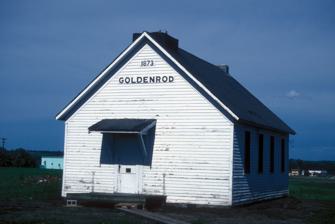
Building: Goldenrod Schoolhouse
Country: United States of America
Year built: 1873
United States historic place Goldenrod Schoolhouse U.S. National Register of Historic Places Show map of Iowa Show map of the United States Location 1600 S. 16th St. Clarinda, Iowa Coordinates 40°43′19″N 95°02′14.25″W / 40.72194°N 95.0372917°W / 40.72194; -95.0372917 Area less than one acre Built 1873 NRHP reference No. 75000697 Added to NRHP September 23, 1994 The Goldenrod Schoolhouse is a historic building located in Clarinda, Iowa , United States.  The 23-by-33-foot (7.0 by 10.1 m) one-room school was built in Fremont Township, northern Page County , in 1873. Jessie Field taught in the school at the turn of the 20th century.  She initiated a school program here in March 1901 that eventually developed into the 4-H organization. The building served as part of the Page County rural school system until 1960.  It was slated for demolition when it was saved and moved to the Page County Fairgrounds in Clarinda in 1965.  It was near to the place that Jessie Field had held the first Boys Farm Camp and Camp of the Golden Maids in 1910 and 1911.  The former school building was originally listed on the National Register of Historic Places in 1975. The land the old schoolhouse was located on was quite low and flooding and drainage had become a problem.  Changes in the city's water system would have affected the area.  The Nodaway Valley Historical Society had created a museum with a display of rural schools and the beginnings of 4-H near the fairgrounds.  The Goldenrod Schoolhouse was moved to the museum in January 1993.  Because of the move it was removed from the National Register in August 1993, and it was returned again the following year. References